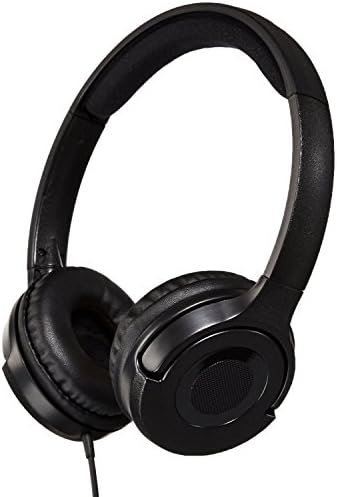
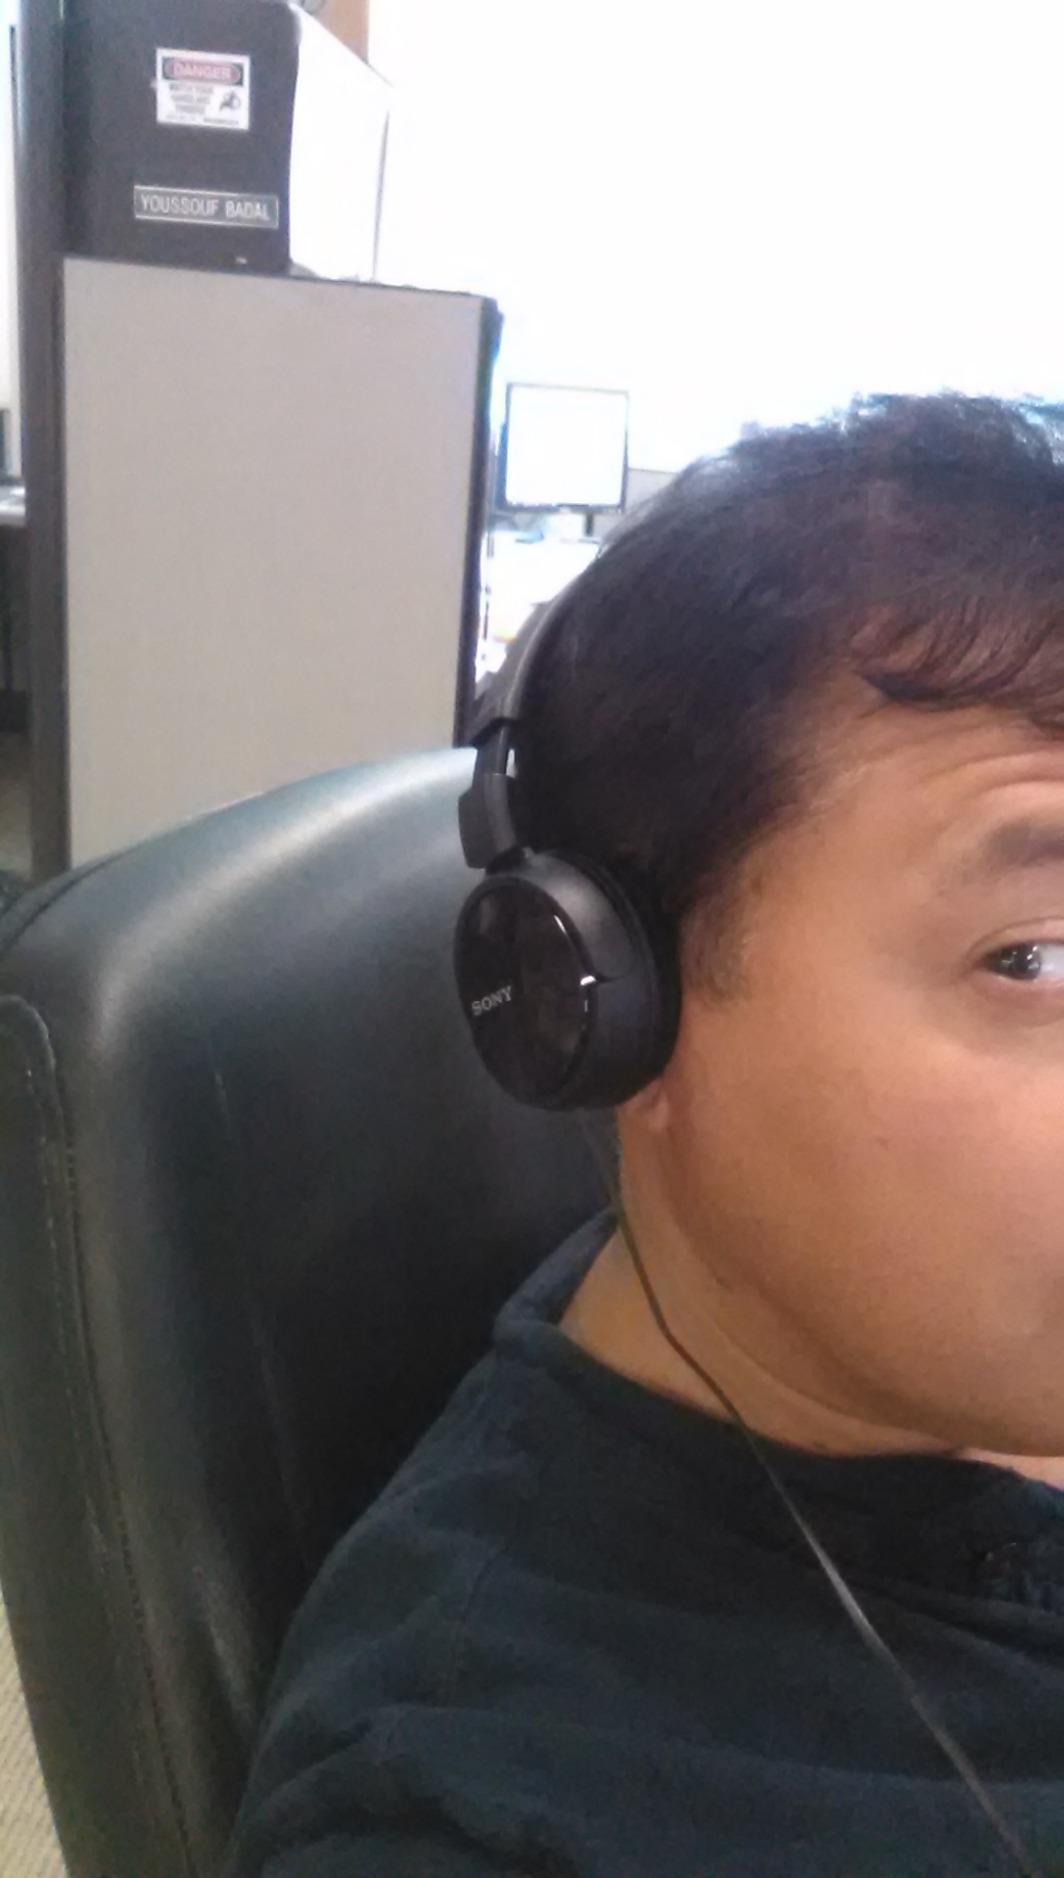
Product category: headphones
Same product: no